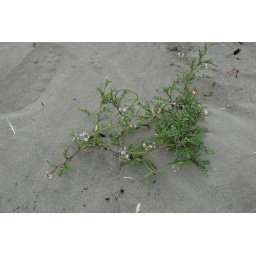
green scrub with white flowers in sand